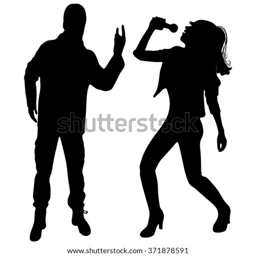
young woman singing with microphone , man giving the sign #